St. Margaret's Church, Oslo

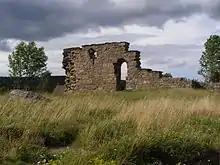
The ruins of St. Margaret's Church in Maridalen

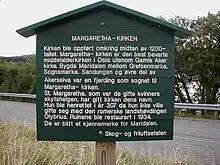
Sign at ruins of St. Margaret's Church

St. Margaret's Church was a medieval stone church located on the outskirts of Oslo, Norway.